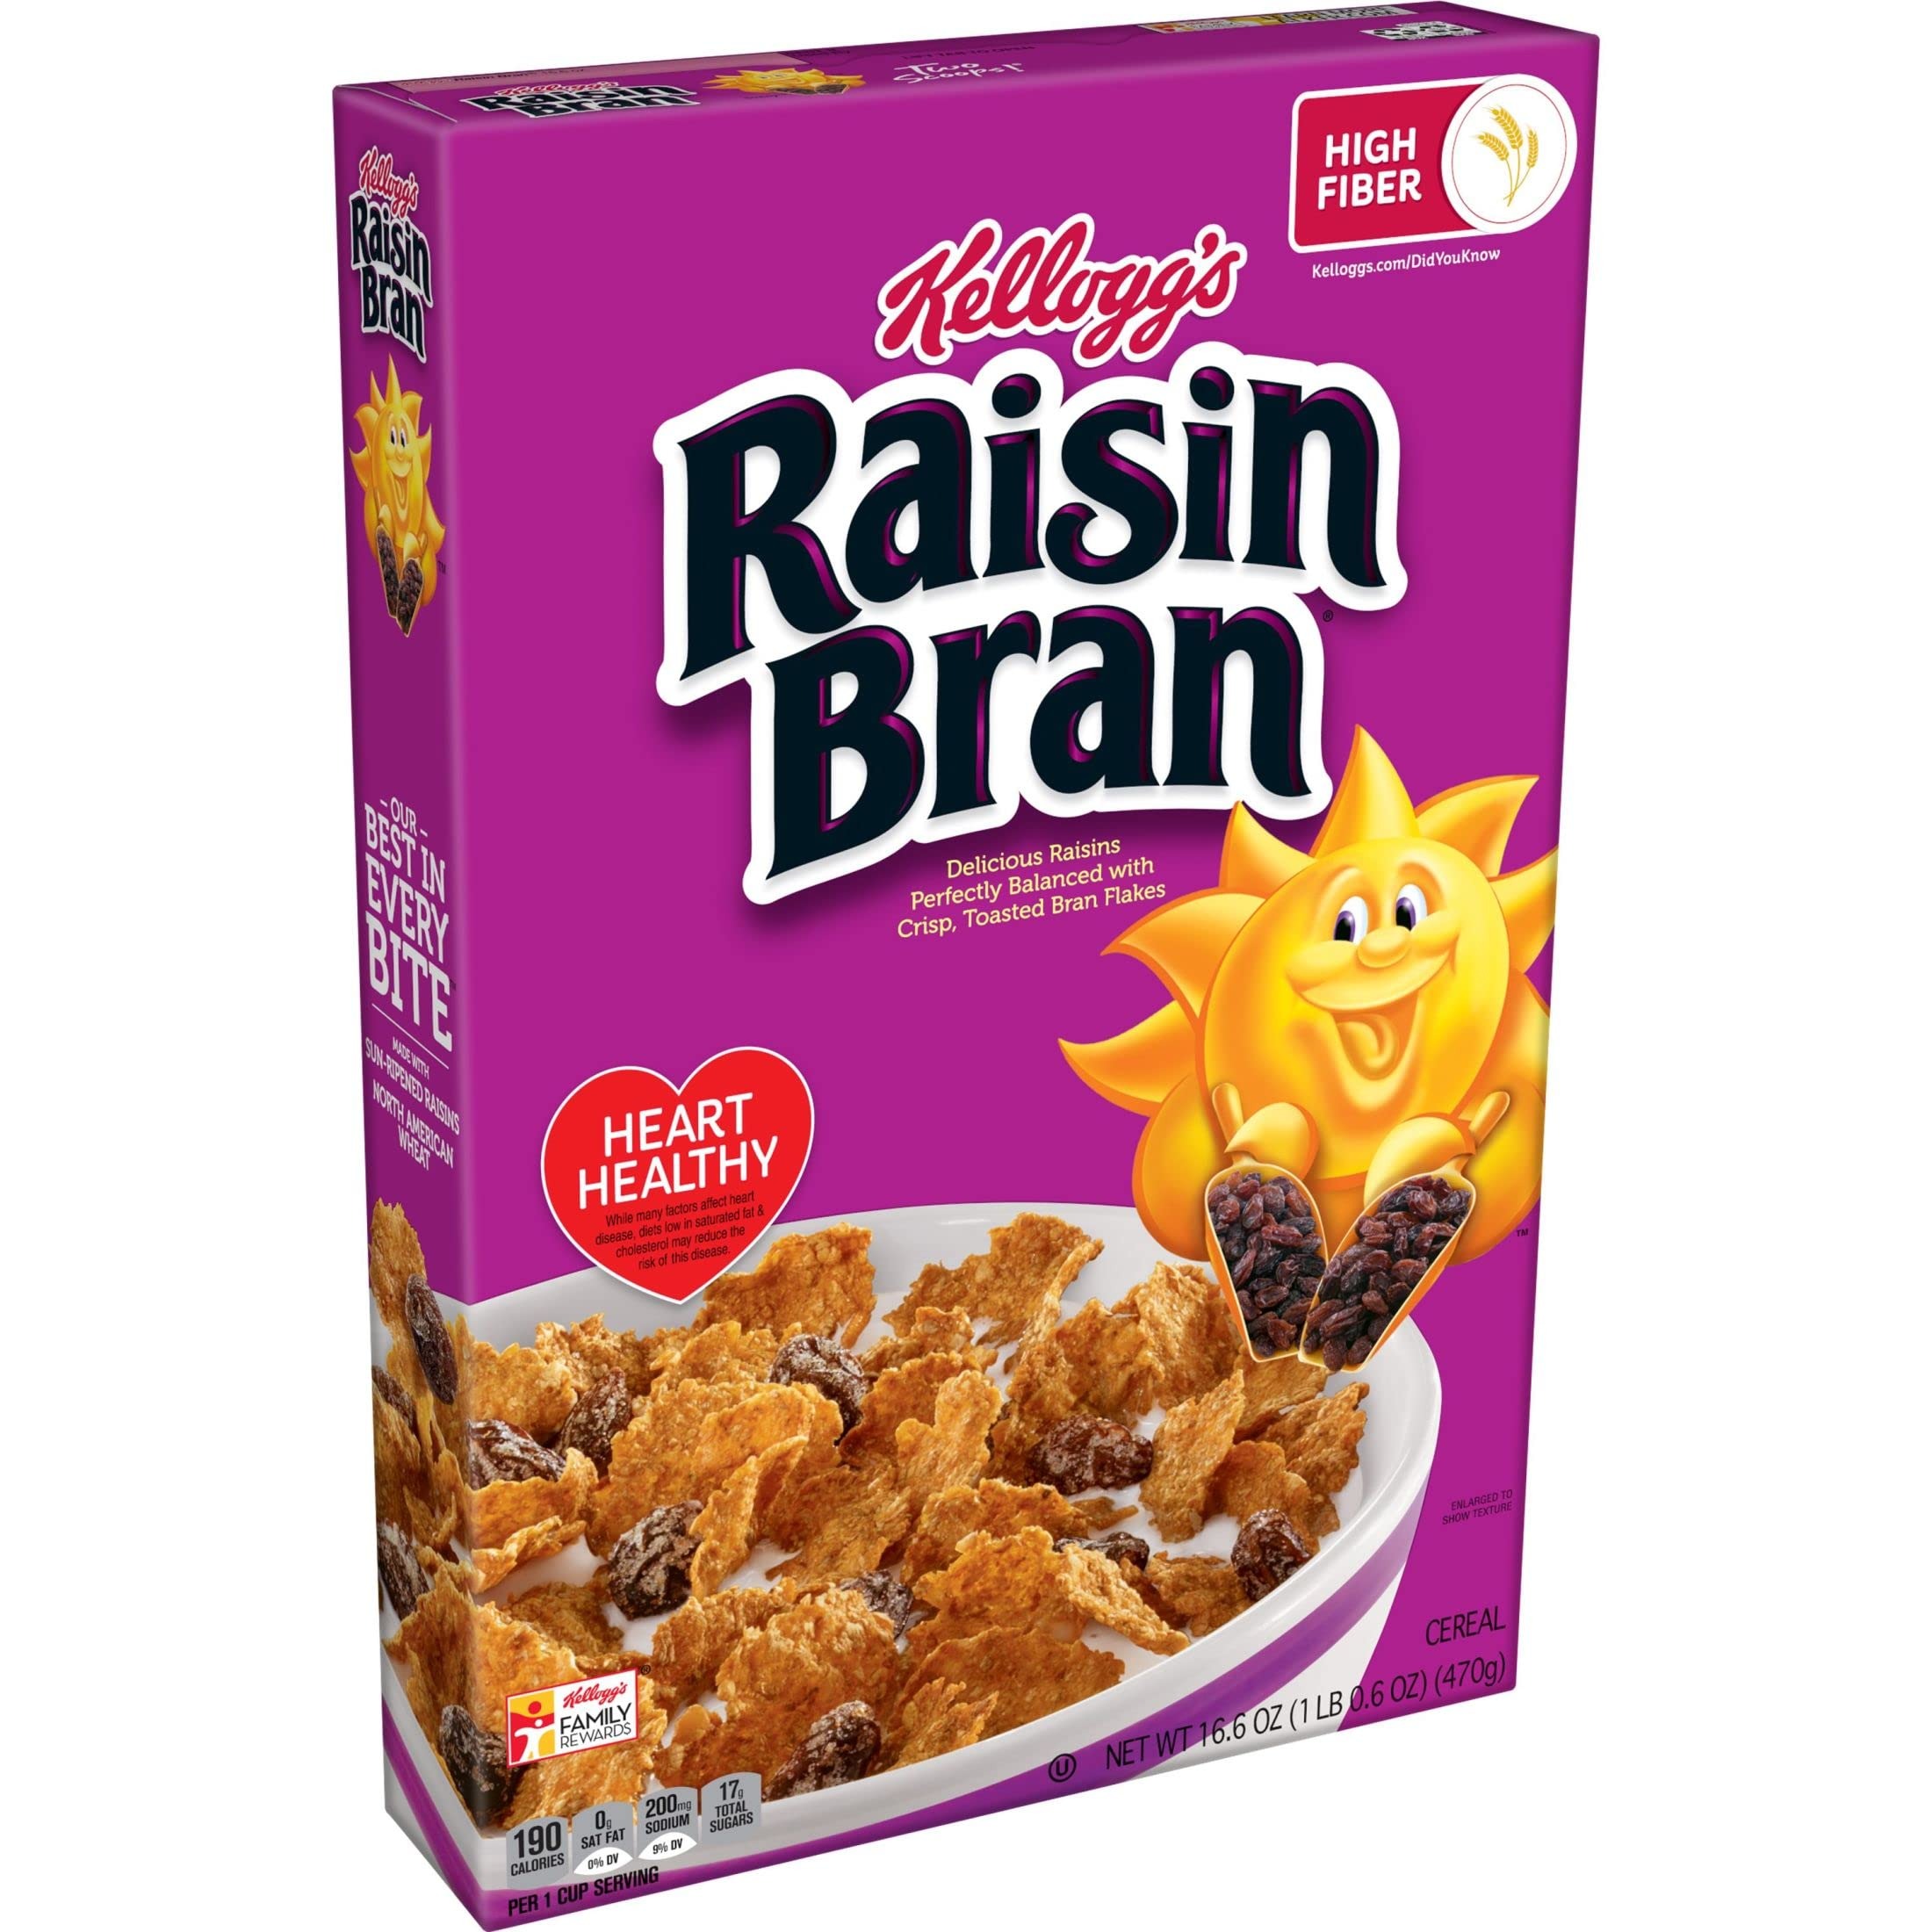
Item Name: Kellogg's Raisin Bran Cold Breakfast Cereal, High-Fiber Cereal, Heart Healthy, Original, 16.6oz Box (1 Box)
Bullet Point 1: Start your day with crispy, toasted bran flakes balanced with the satisfying goodness of sweet raisins
Bullet Point 2: Low fat; With 28 grams of whole grain; an excellent source of fiber and a good source of 8 vitamins and minerals per serving; No artificial colors or flavors; No high fructose corn syrup; Contains wheat ingredients; Kosher pareve
Bullet Point 3: A heart healthy cereal that's sure to please the whole family (while many factors affect heart disease, diets low in saturated fat and cholesterol)
Bullet Point 4: Includes 1, 16.6 ounce box of convenient, ready to eat cereal; Packaged for freshness and great taste
Bullet Point 5: Crunchy, pleasantly sweet breakfast cereal that's bursting with delicious raisins in every irresistible spoonful
Value: 16.6
Unit: ounce

Price: 5.49